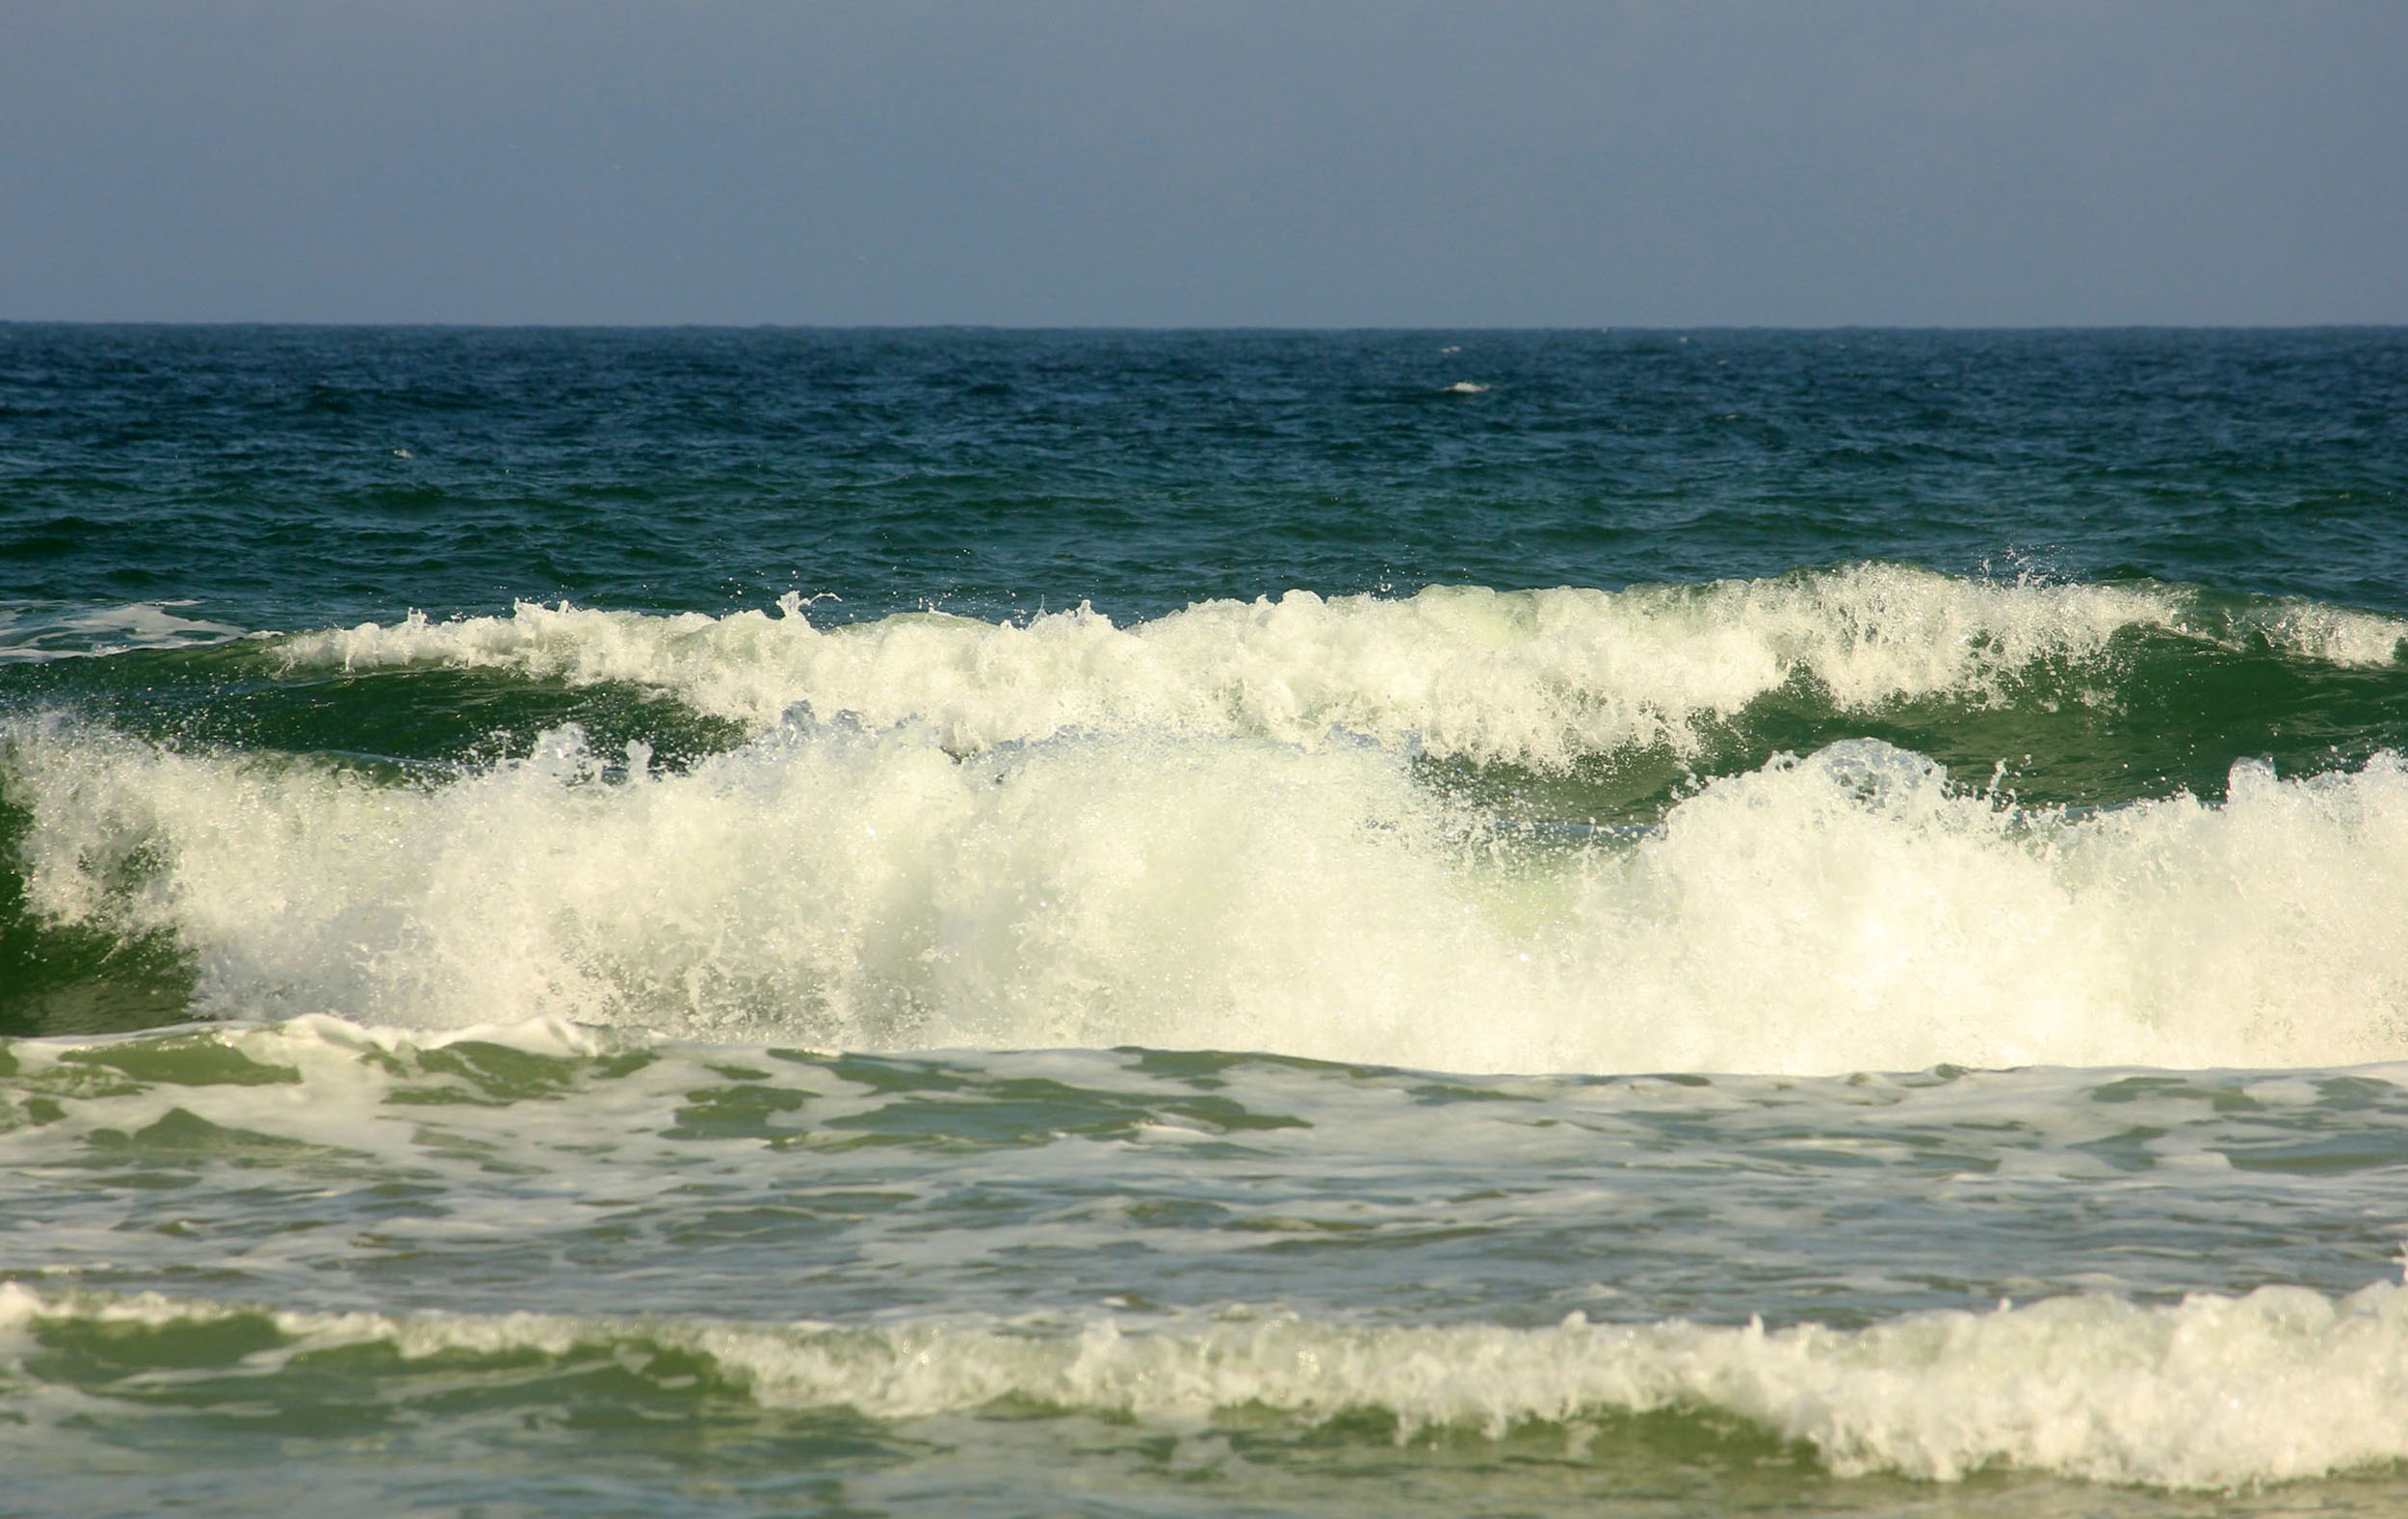
beach, sea, coast, ocean, horizon, shore, wave, wind, surfing, usa, body of water, waves, florida, daytona beach, wind wave